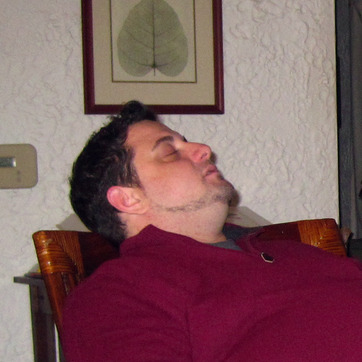
Material: skin